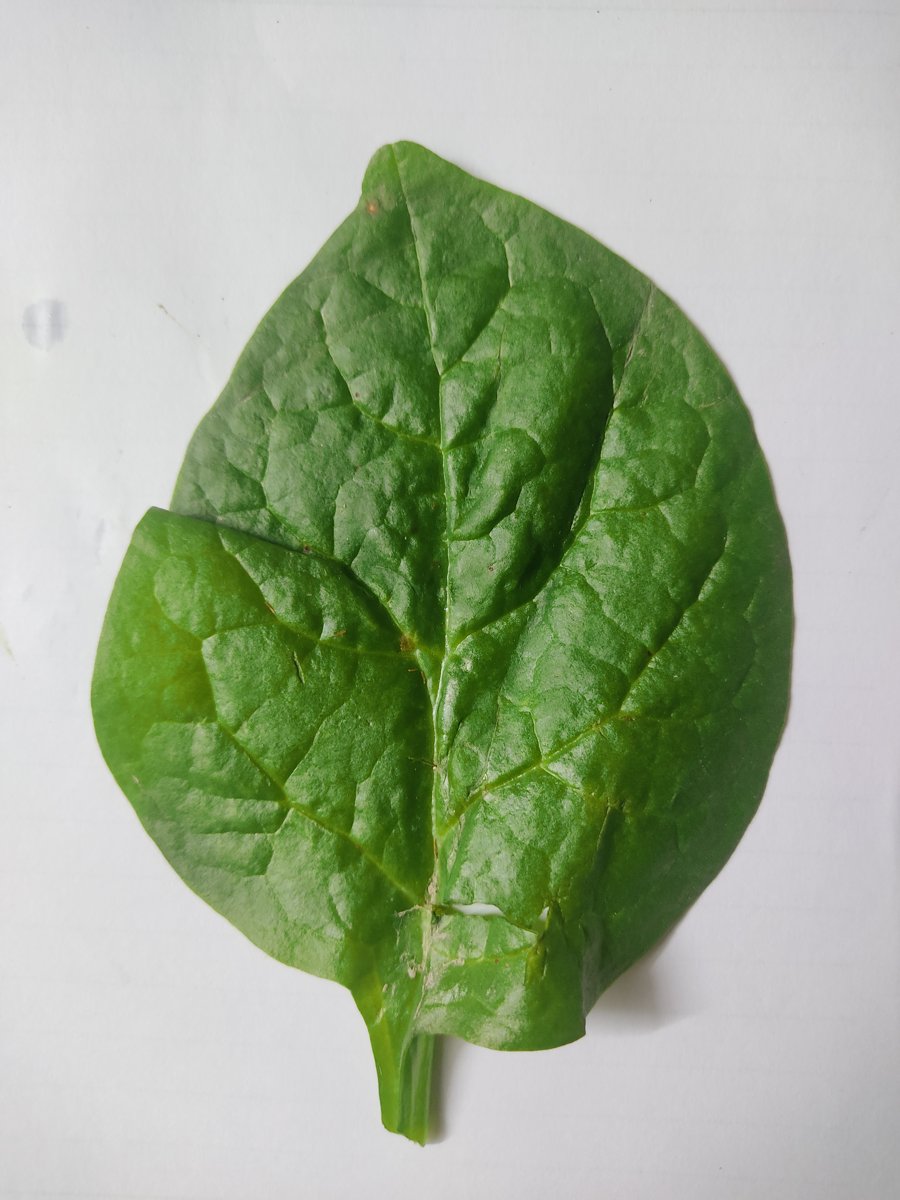
Label: Healthy-Leaf